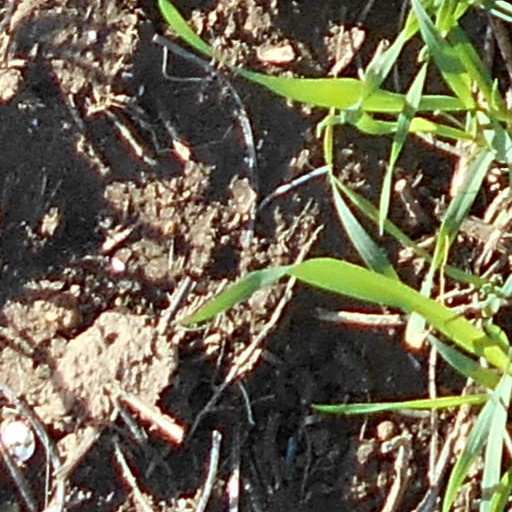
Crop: wheat